Changan CS55

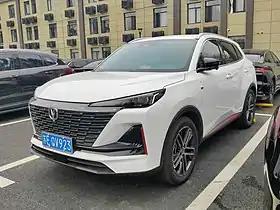
Changan CS55 Plus II

The Changan CS55 is a compact SUV produced by the Chinese manufacturer Changan Automobile under the Changan marque since 2017. It debuted at the 2017 Shanghai Auto Show and was launched on the Chinese auto market later in 2017. The manufacturer announced a full-electric version on 9 July 2020 called the CS55 EV. A facelift in 2019 updated the name to Changan CS55 Plus